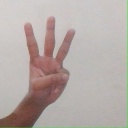
अक्षर: व